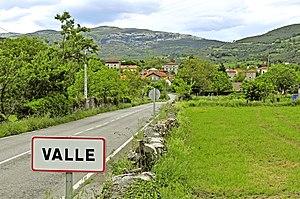
Ruesga est une commune espagnole située dans la comarque de Asón-Agüera, en communauté autonome monoprovinciale de Cantabrie. Sa ville chef-lieu est
Valle est une localité dans la municipalité de Ruesga. En 2008, elle avait une population de 264 habitants. Le village est à 108 mètres d'altitude et à 2 kilomètres de la capitale municipale, Riva.